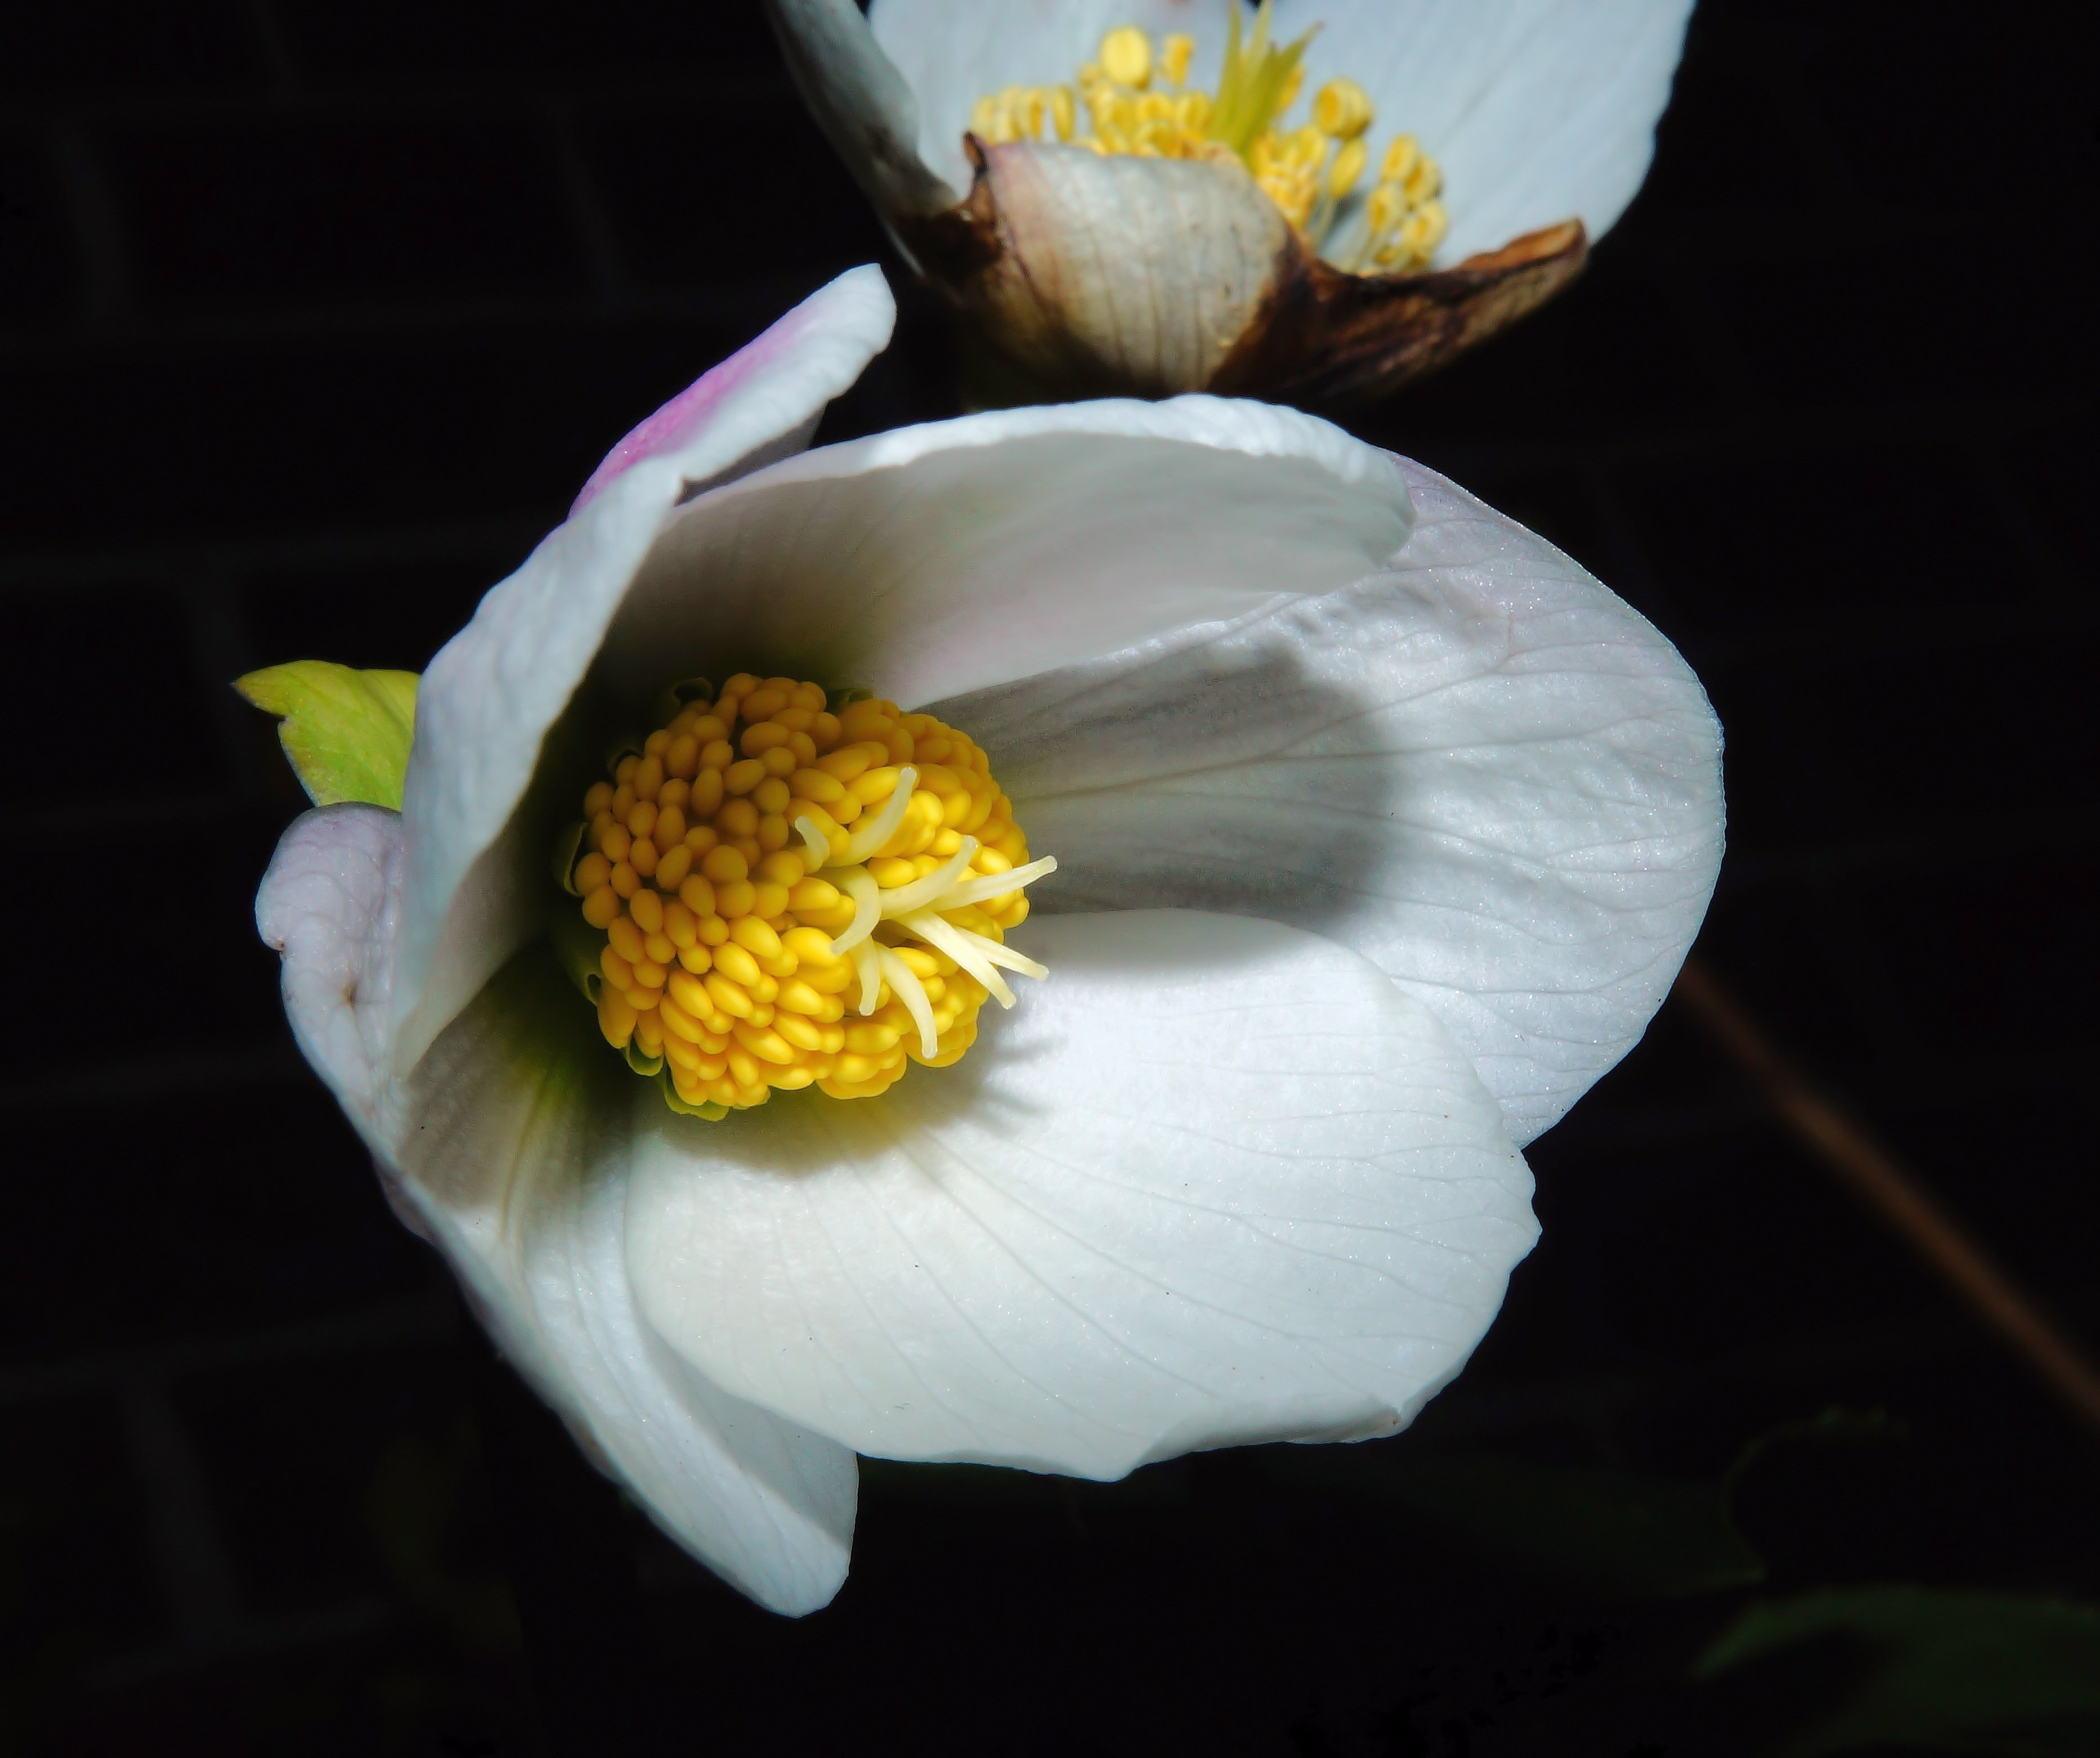
blossom, plant, white, photography, leaf, flower, petal, bloom, pollen, shadow, botany, yellow, close, flora, close up, petals, beautiful, tender, macro photography, fr hlingsanfang, harbinger of spring, flowering plant, white green, land plant